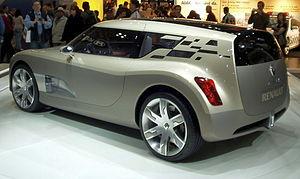
Le véhicule conceptuel Renault Altica est un break de chasse présenté au Salon automobile de Genève en mars 2006. Il est équipé du nouveau moteur Diesel 2.0 dCi de 180 ch qui a une consommation équivalente à 140g/km de CO₂. Il porte comme nom ce code Z19. La principale innovation technique se situe au sommet du hayon où se situe un système aérodynamique qui aspire et refoule de l'air. Ce système permet ainsi de diminuer la traînée, donc la consommation d'essence.